Hermann Helmer

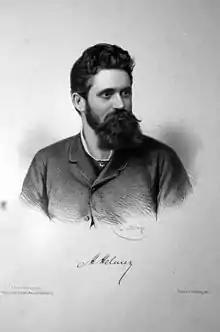

Hermann Gottlieb Helmer (13 July 1849 – 2 April 1919) was a German architect who mainly worked in Austria.